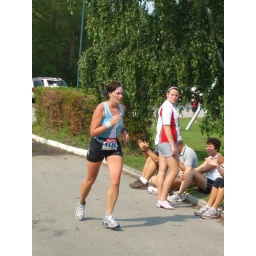
Wow, the girl in the Canada shirt seems to have a real problem with you Mary!